Uwe Brandl

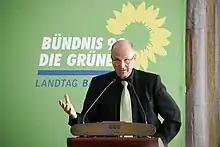
Uwe Brandl (2011)

Uwe Brandl (born 27 October 1959 in Abensberg, Lower Bavaria) is a German politician, representative of the Christian Social Union of Bavaria.